Durant Hall

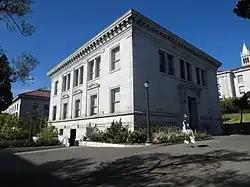
Durant Hall

Durant Hall is a historical building in Berkeley, California. It was originally dedicated in 1911 as the Boalt Memorial Hall of Law, and was named in the memory of Judge John H. Boalt (1837–1901) because his wife, Mrs. Elizabeth J. Boalt, gave $100,000 towards its construction. A group of California lawyers gave $50,000. The four-story building was designed by architect John Galen Howard (1864-1931) in the Beaux-Arts style, like much of the core campus of the University of California, Berkeley.